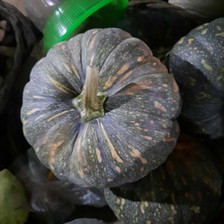
Label: others